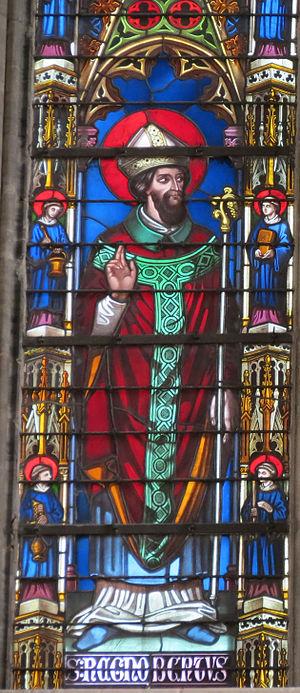
Cathédrale Notre-Dame de Bayeux, Calvados, France. Détail du vitrail du transept nord de 1848 de Thevenot représentant Saint-Ragnebert, évêque de Bayeux.
Saint Regnobert de Bayeux ou saint Renobert de Bayeux, est le douzième évêque de Bayeux au VIIᵉ siècle.
L'évêque de Bayeux était avant la Révolution considéré comme le second en dignité de la province ecclésiastique de Normandie, après l'archevêque de Rouen.